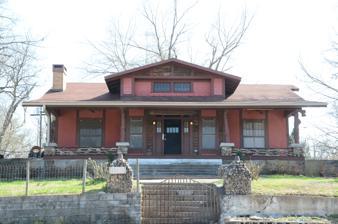
Building: Wee Pine Knot
Country: United States of America
Year built: 1919
Historic house in Arkansas, United States United States historic place Wee Pine Knot U.S. National Register of Historic Places Location in Arkansas Show map of Arkansas Location in United States Show map of the United States Location 319 Spring St., Sulphur Springs, Benton County, Arkansas Coordinates 36°29′16″N 94°27′42″W / 36.48778°N 94.46167°W / 36.48778; -94.46167 Area 1 acre (0.40 ha) Built 1919 ( 1919 ) Architectural style Bungalow/craftsman, Rustic MPS Benton County MRA NRHP reference No. 98001632 Added to NRHP January 21, 1999 Wee Pine Knot is a historic house at 319 Spring Street in Sulphur Springs, Benton County, Arkansas . It is a single-story wood-frame structure, finished in peeled-log and half-timbered siding.  The house, and an accompanying garage finished with log siding, were built in 1918-19 by Warren Prickett as a summer house. Its front porch is built out of stacked rock, including its support piers and a half-wall, and the same material is used at the base of the chimney. The interior of the house features Craftsman style woodwork and pine flooring. It is a distinctive local example of Craftsman and Rustic style architecture. The house was listed on the National Register of Historic Places in 1999. See also National Register of Historic Places listings in Benton County, Arkansas References